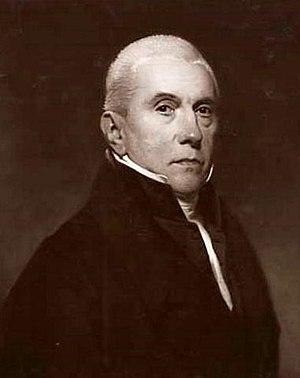
Samuel van Hoogstraten, né le 31 mai 1756 à Utrecht et mort le 2 mai 1830 à Rotterdam, est un homme politique néerlandais, membre de la Régence d'État, l'organe exécutif de la République batave, de 1801 à 1805.